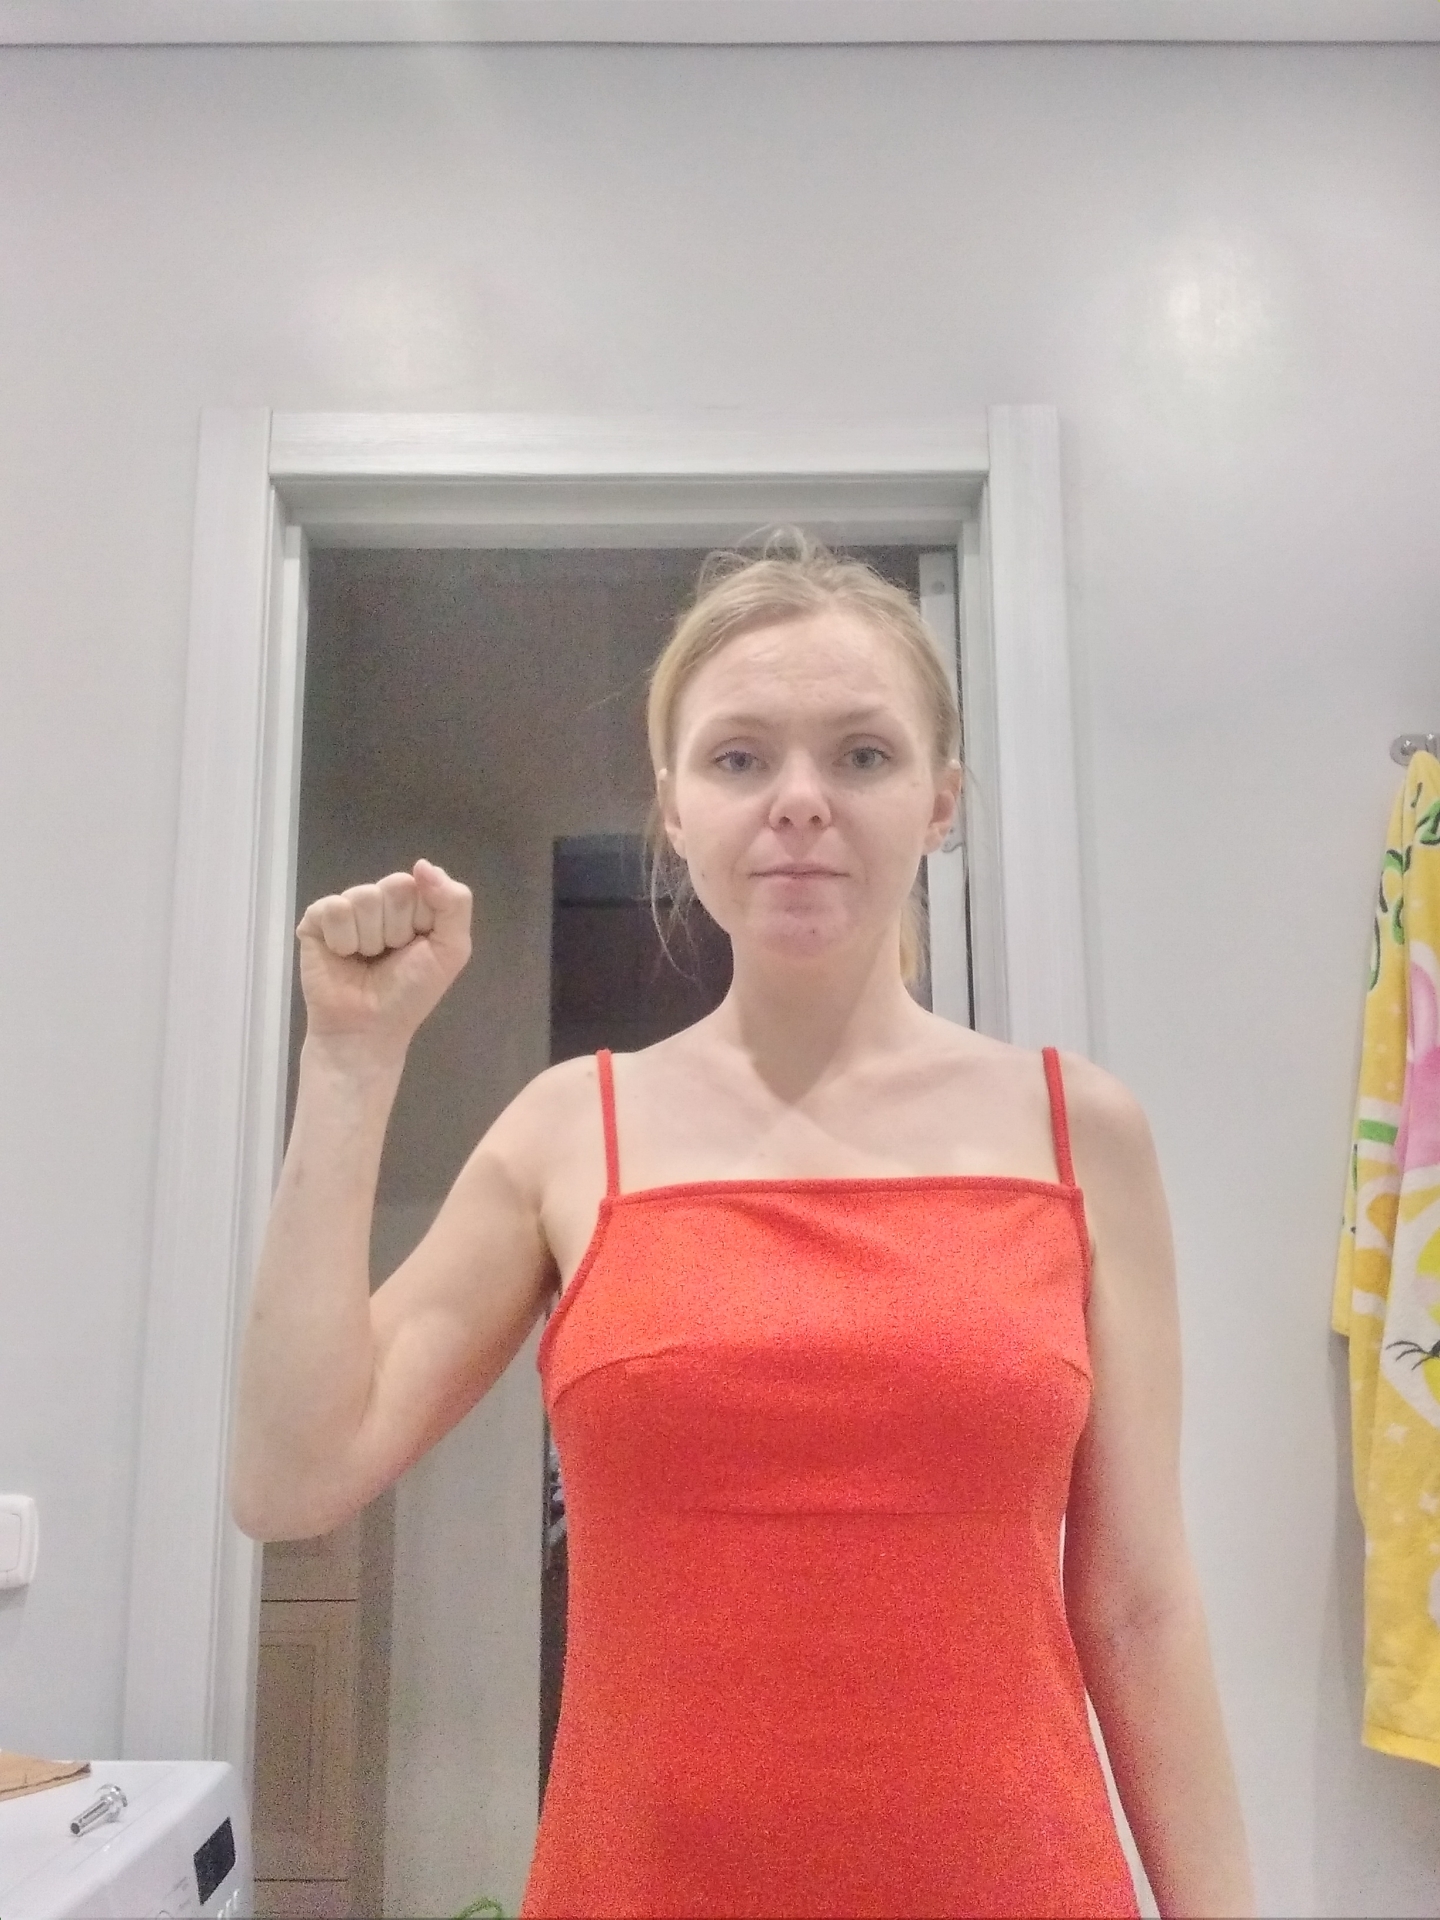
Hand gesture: fist